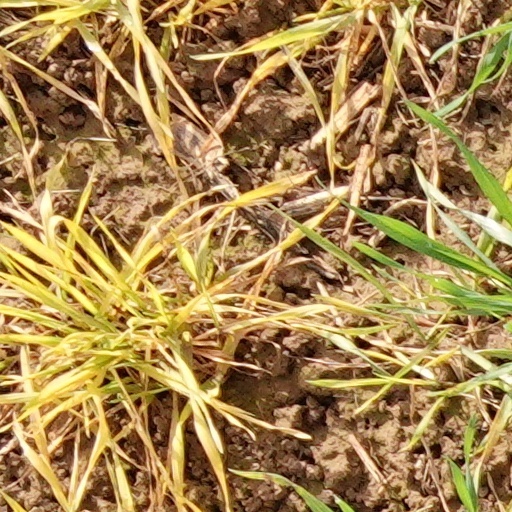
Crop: wheat